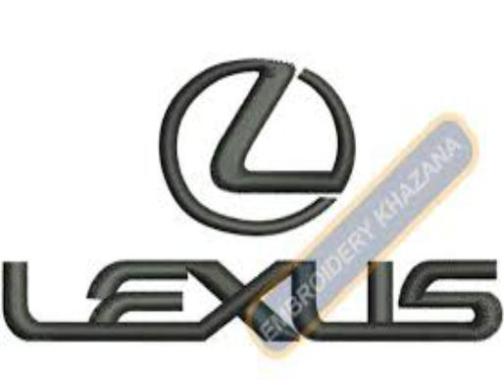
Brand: lexus-1
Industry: Transportation